Alexi Laiho

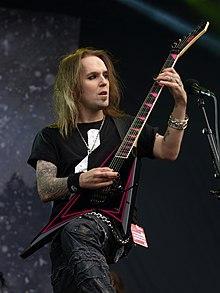
Laiho performing at Provinssirock 2013

Alexi Laiho (born Markku Uula Aleksi Laiho; 8 April 1979 – 29 December 2020) was a Finnish guitarist, composer, and vocalist. He was best known as the lead guitarist, lead vocalist and founding member of the melodic death metal band Children of Bodom, and was also the guitarist for Sinergy, the Local Band, Kylähullut, and Bodom After Midnight, which formed just prior to his death. Laiho had previously played with Thy Serpent and Impaled Nazarene on occasion, as well as Warmen and Hypocrisy.